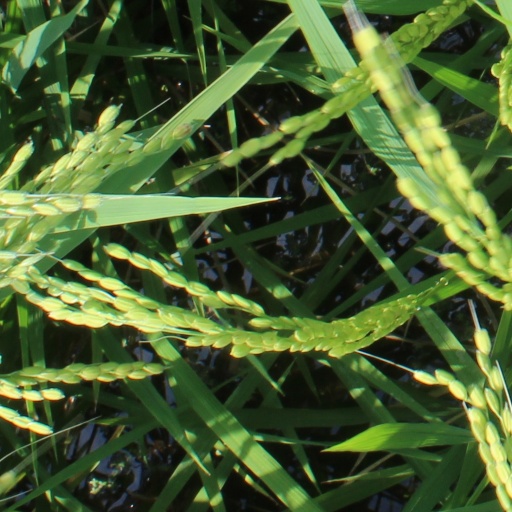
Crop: rice